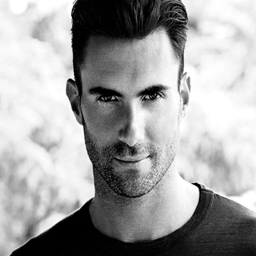
artist is a singer , songwriter , actor and the lead vocalist for person .